Alice Keppel

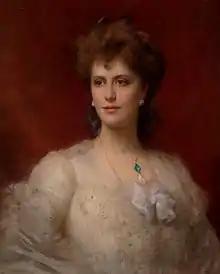
Portrait of Alice Keppel, c. 1890s

Alice Frederica Keppel ("née" Edmonstone; 29 April 1868 – 11 September 1947) was an aristocrat, British society hostess and a long-time mistress of King Edward VII.